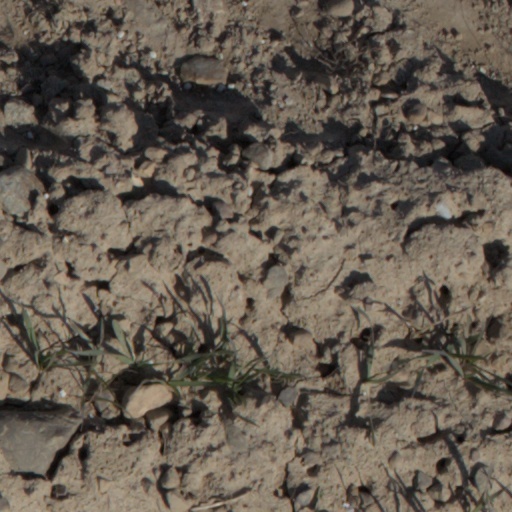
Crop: wheat